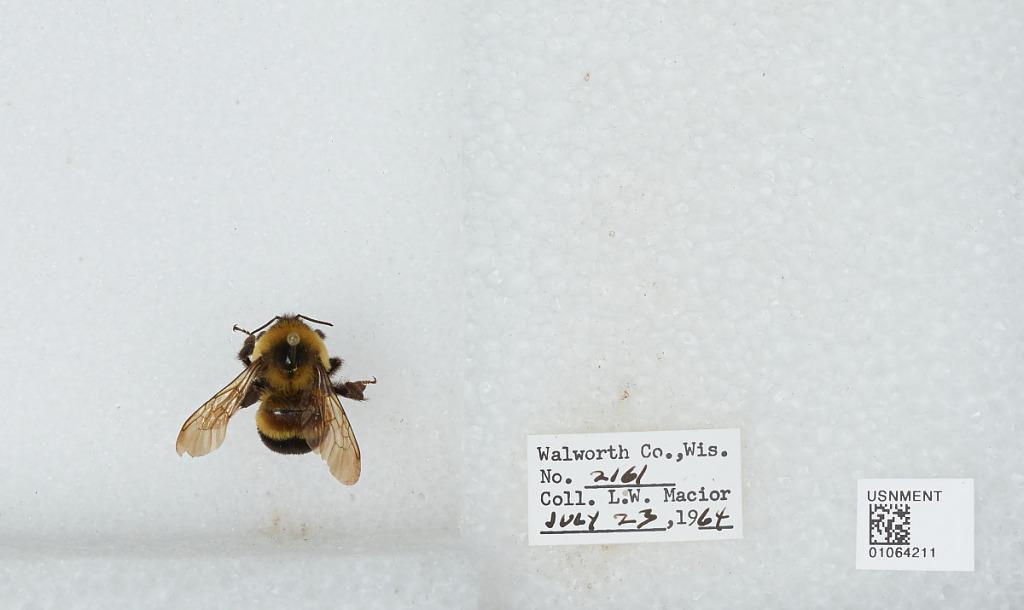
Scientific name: Bombus (Bombus) affinis Cresson
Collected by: L. Macior
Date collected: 1964-7-23
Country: United States
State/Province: Wisconsin
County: Walworth
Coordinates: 42.67, -88.54